East Surrey Regiment

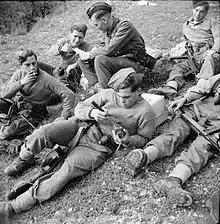
A battle patrol of the 1st Battalion, East Surrey Regiment rest after returning from enemy territory, 16 December 1943. They are armed with Thompson SMGs, grenades and a captured German MP 40.

The 1st Battalion, East Surrey Regiment was a Regular Army unit based in England at the outbreak of World War II in September 1939. The battalion was part of the 11th Infantry Brigade, which also included the 2nd Battalion, Lancashire Fusiliers and 1st Battalion, Ox and Bucks Light Infantry, and was attached to the 4th Infantry Division and was sent to France with the British Expeditionary Force (BEF) in October. After returning to the United Kingdom after the Battle of Dunkirk and evacuation from Dunkirk in May–June 1940 the 1st Battalion was re-formed and spent the next two years on home defence expecting a German invasion. In June 1942 the battalion was reassigned, with the rest of the 11th Brigade, part of the newly raised 78th Infantry Division (nicknamed the battleaxe division), with which it remained for the rest of the war. It took part in Operation Torch in November 1942, landing in North Africa at Algiers with the British First Army. Following this the battalion fought with the division in Tunisia until the end of the Tunisian Campaign in May 1943. During this time it took part in notable actions such as Ochsenkopf offensive, Longstop Hill and Tebourba.